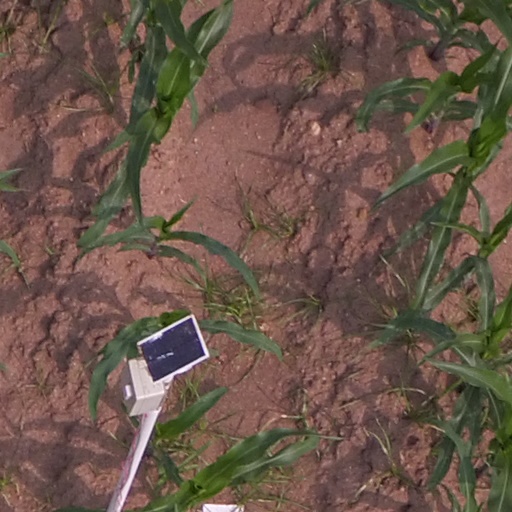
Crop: maize; corn